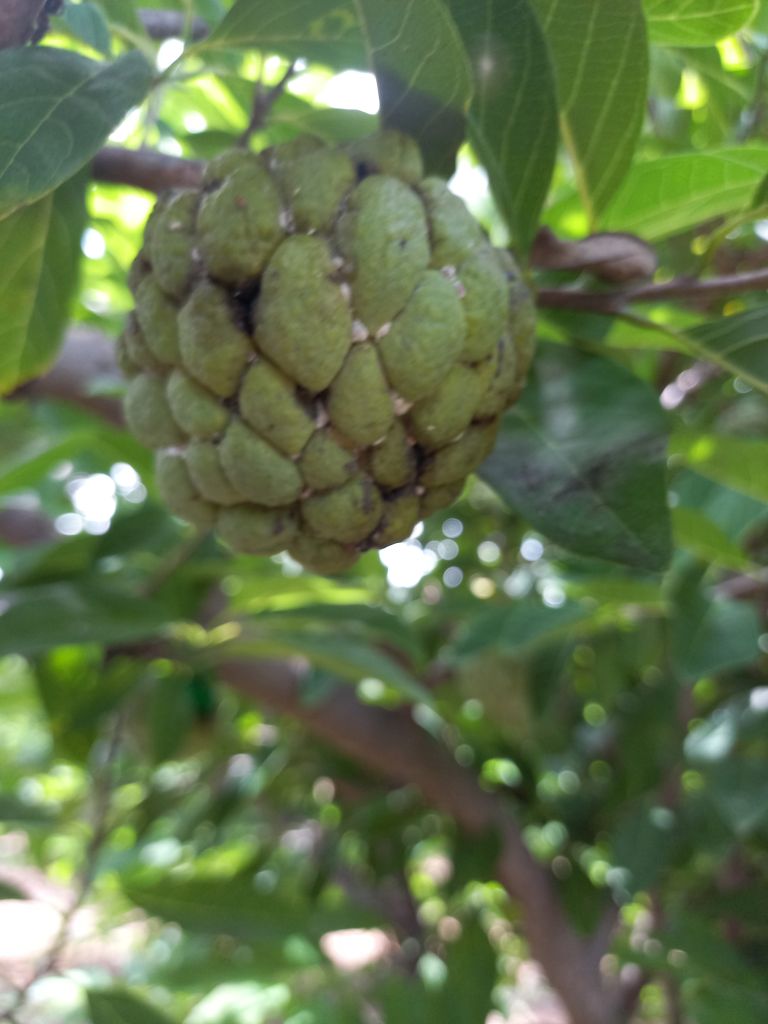
Disease label: Athracnose